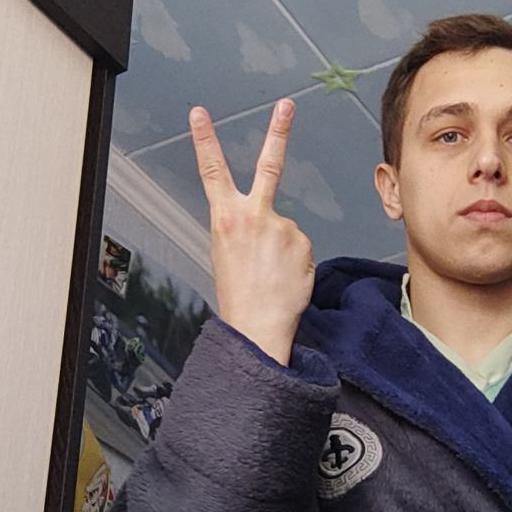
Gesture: peace_inverted